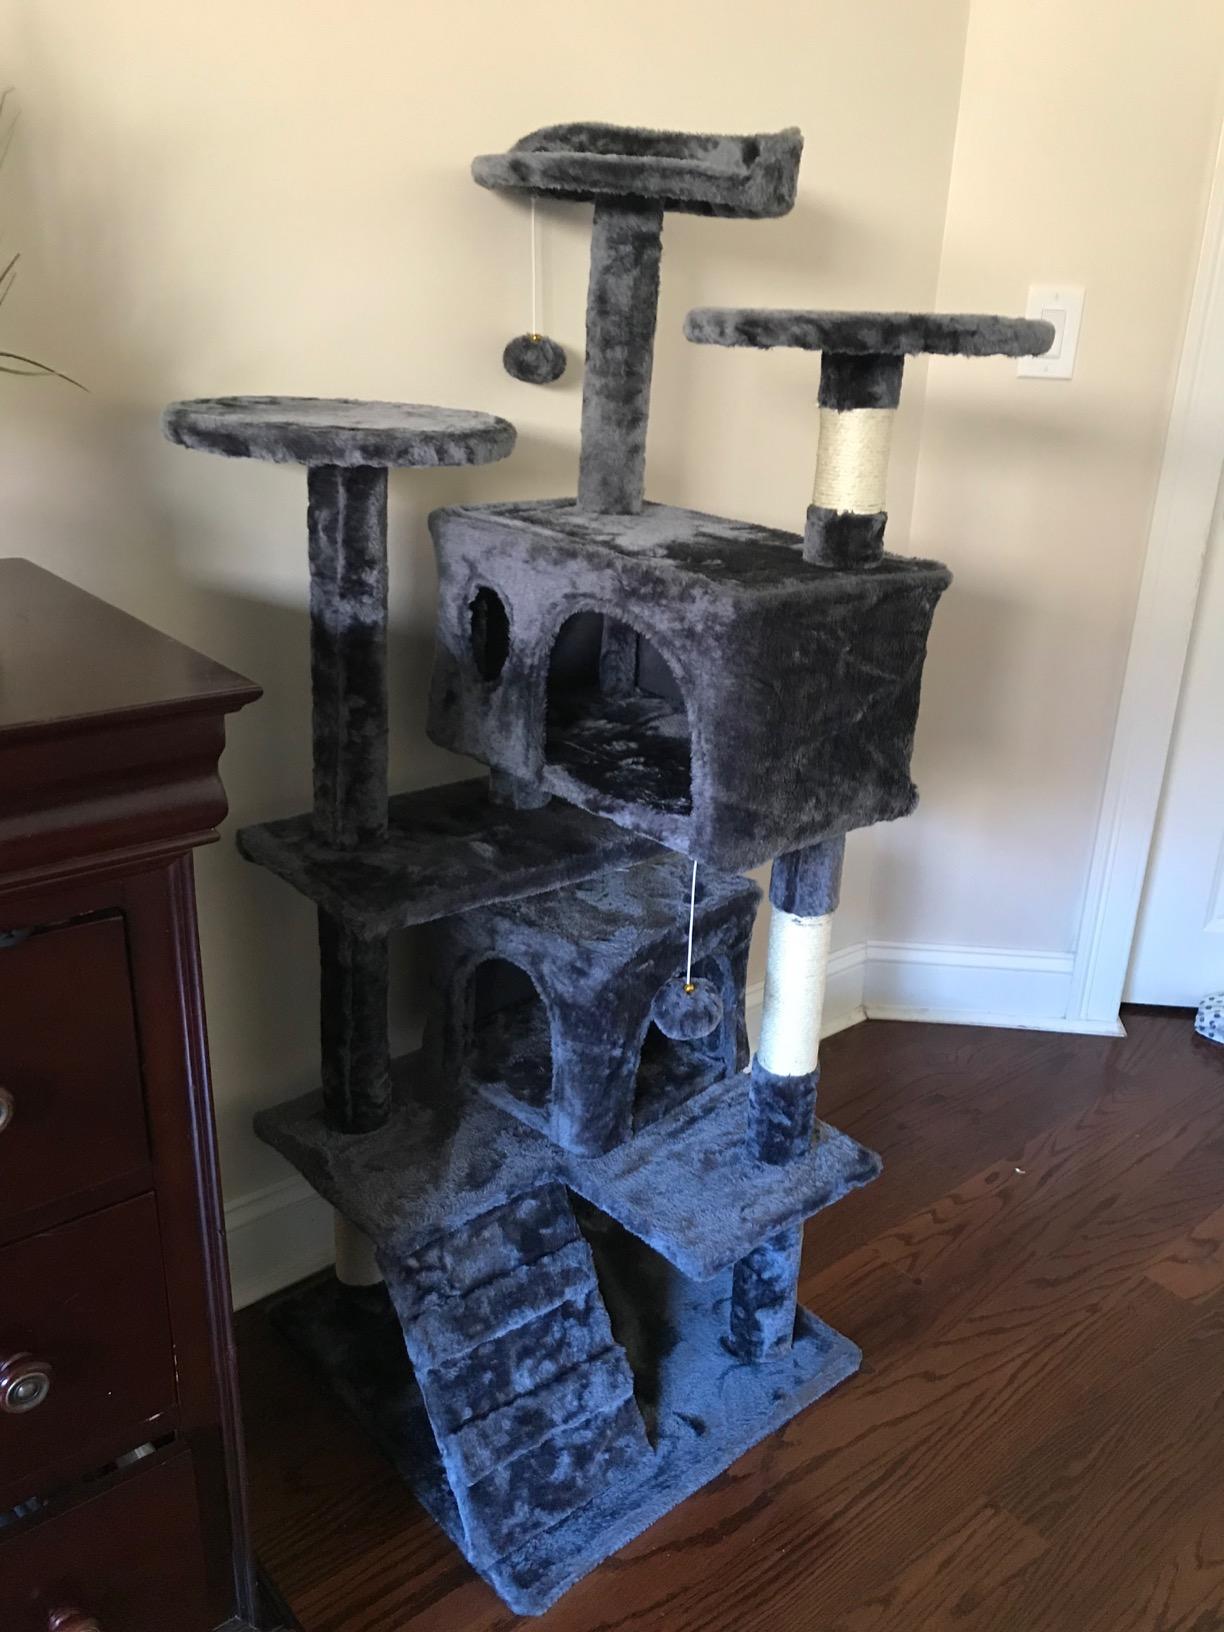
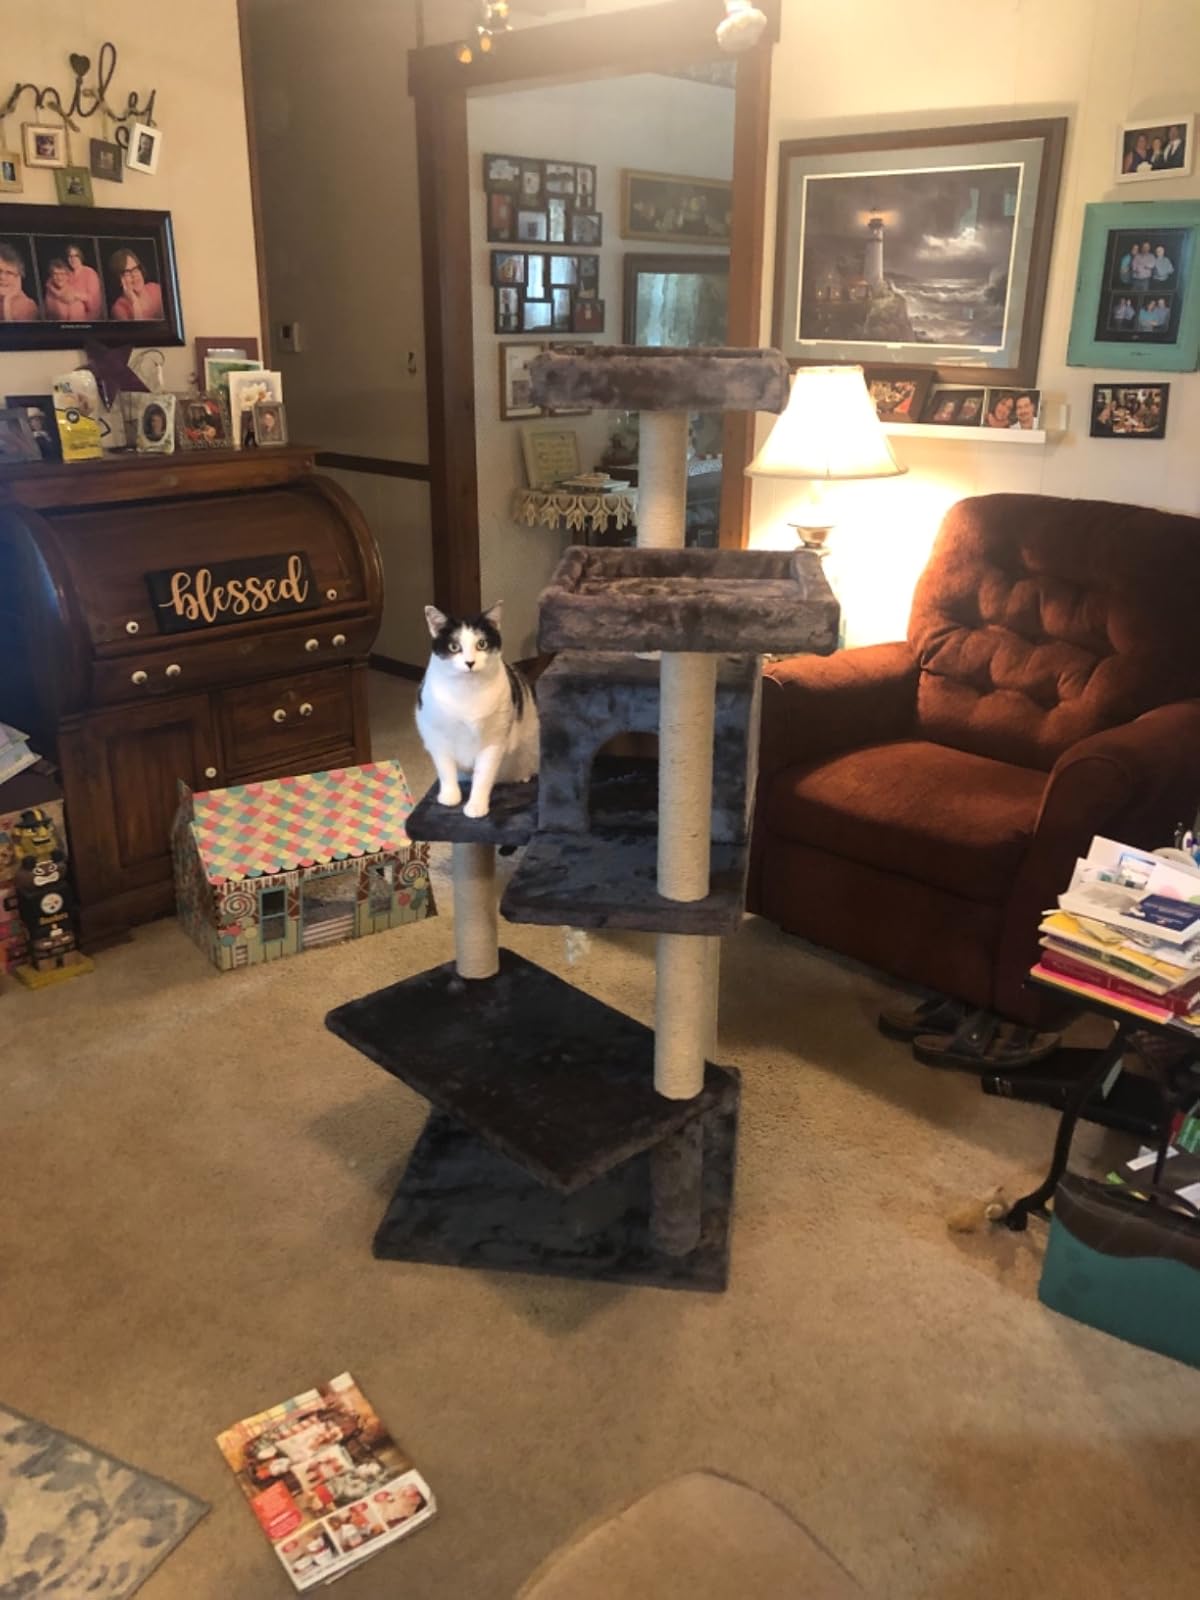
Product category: items_cat tree
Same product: no